Cheers season 11

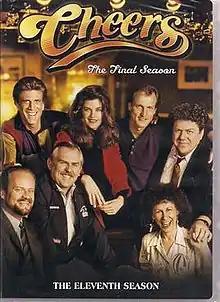
Region 1 DVD

The eleventh and final season of the American television sitcom "Cheers" aired on NBC from September 24, 1992 to May 20, 1993. The show was created by director James Burrows and writers Glen and Les Charles under the production team Charles Burrows Charles Productions, in association with Paramount Television.